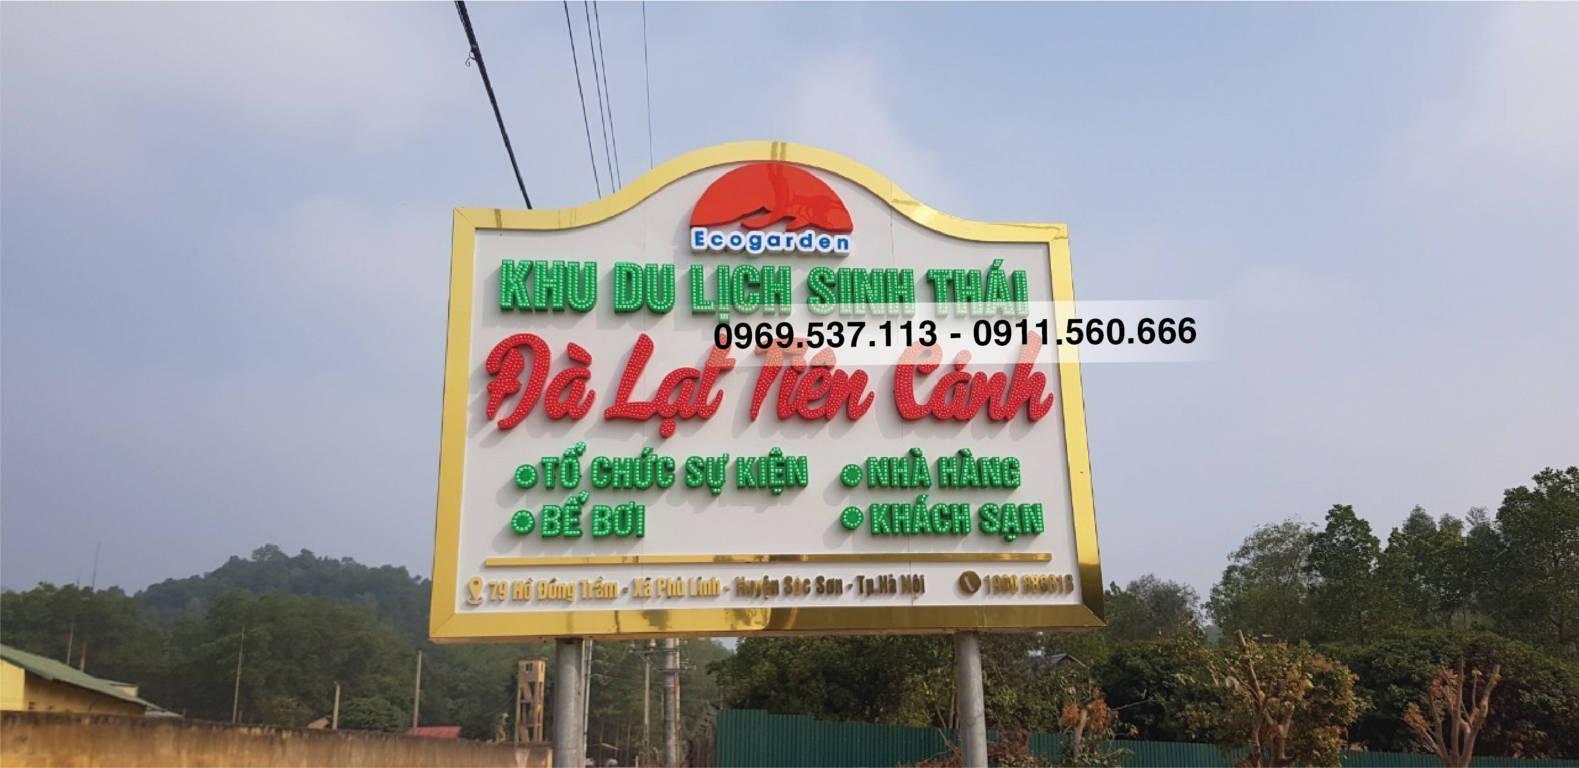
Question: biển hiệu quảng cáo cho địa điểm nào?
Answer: biển hiệu quảng cáo cho khu du lịch sinh thái đà lạt tiên cảnh